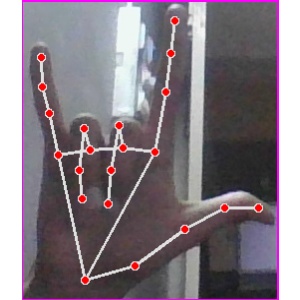
अक्षर: व